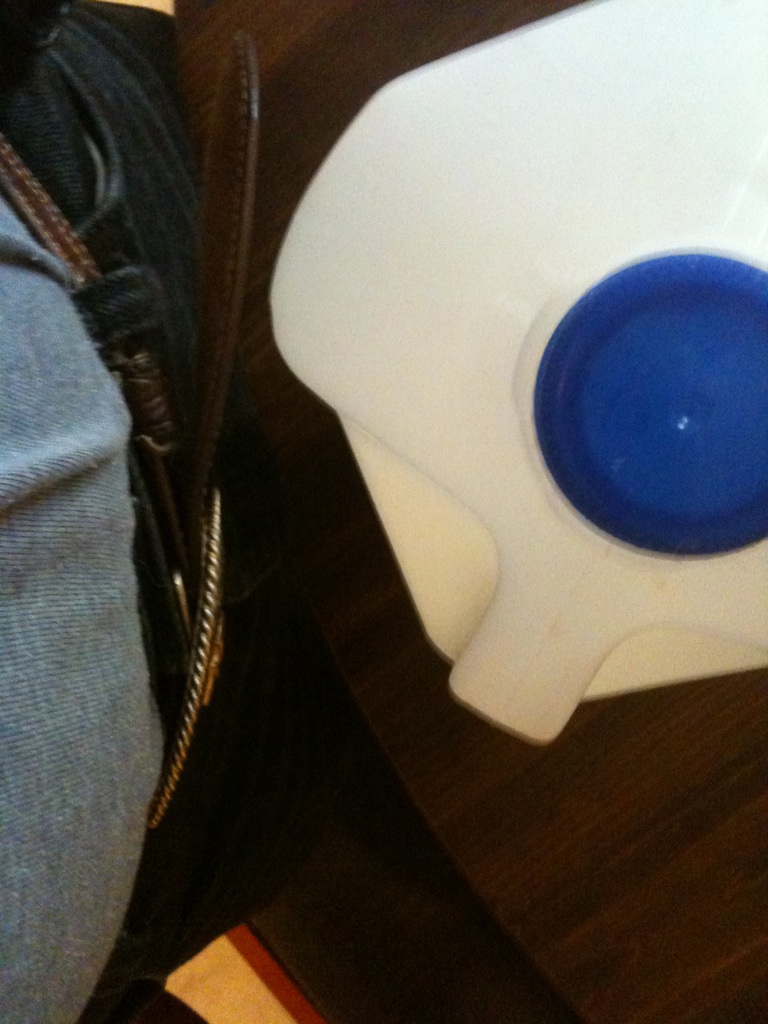Question: Could you please tell me when this note expires?
Answer: unanswerable